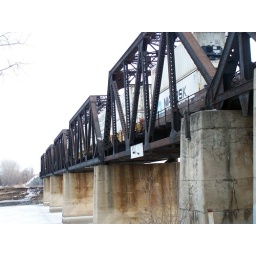
A train crosses a bridge in downtown Winnipeg